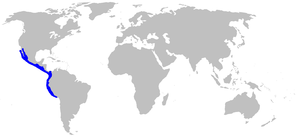
Nasolamia velox est une espèce de requins appelée Requin nez blanc. C'est la seule espèce du genre monotypique Nasolamia.